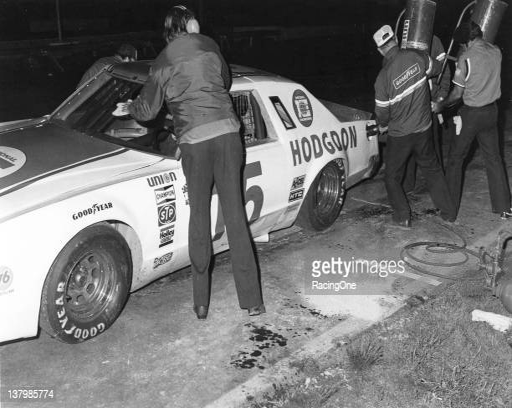
tv actor makes a pit stop during the race he would go on to finish third in the race